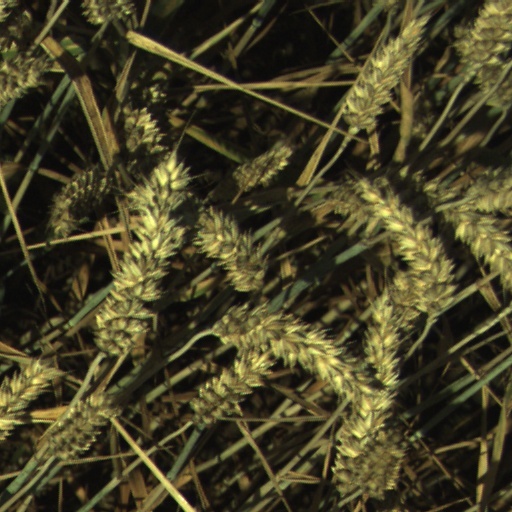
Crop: wheat